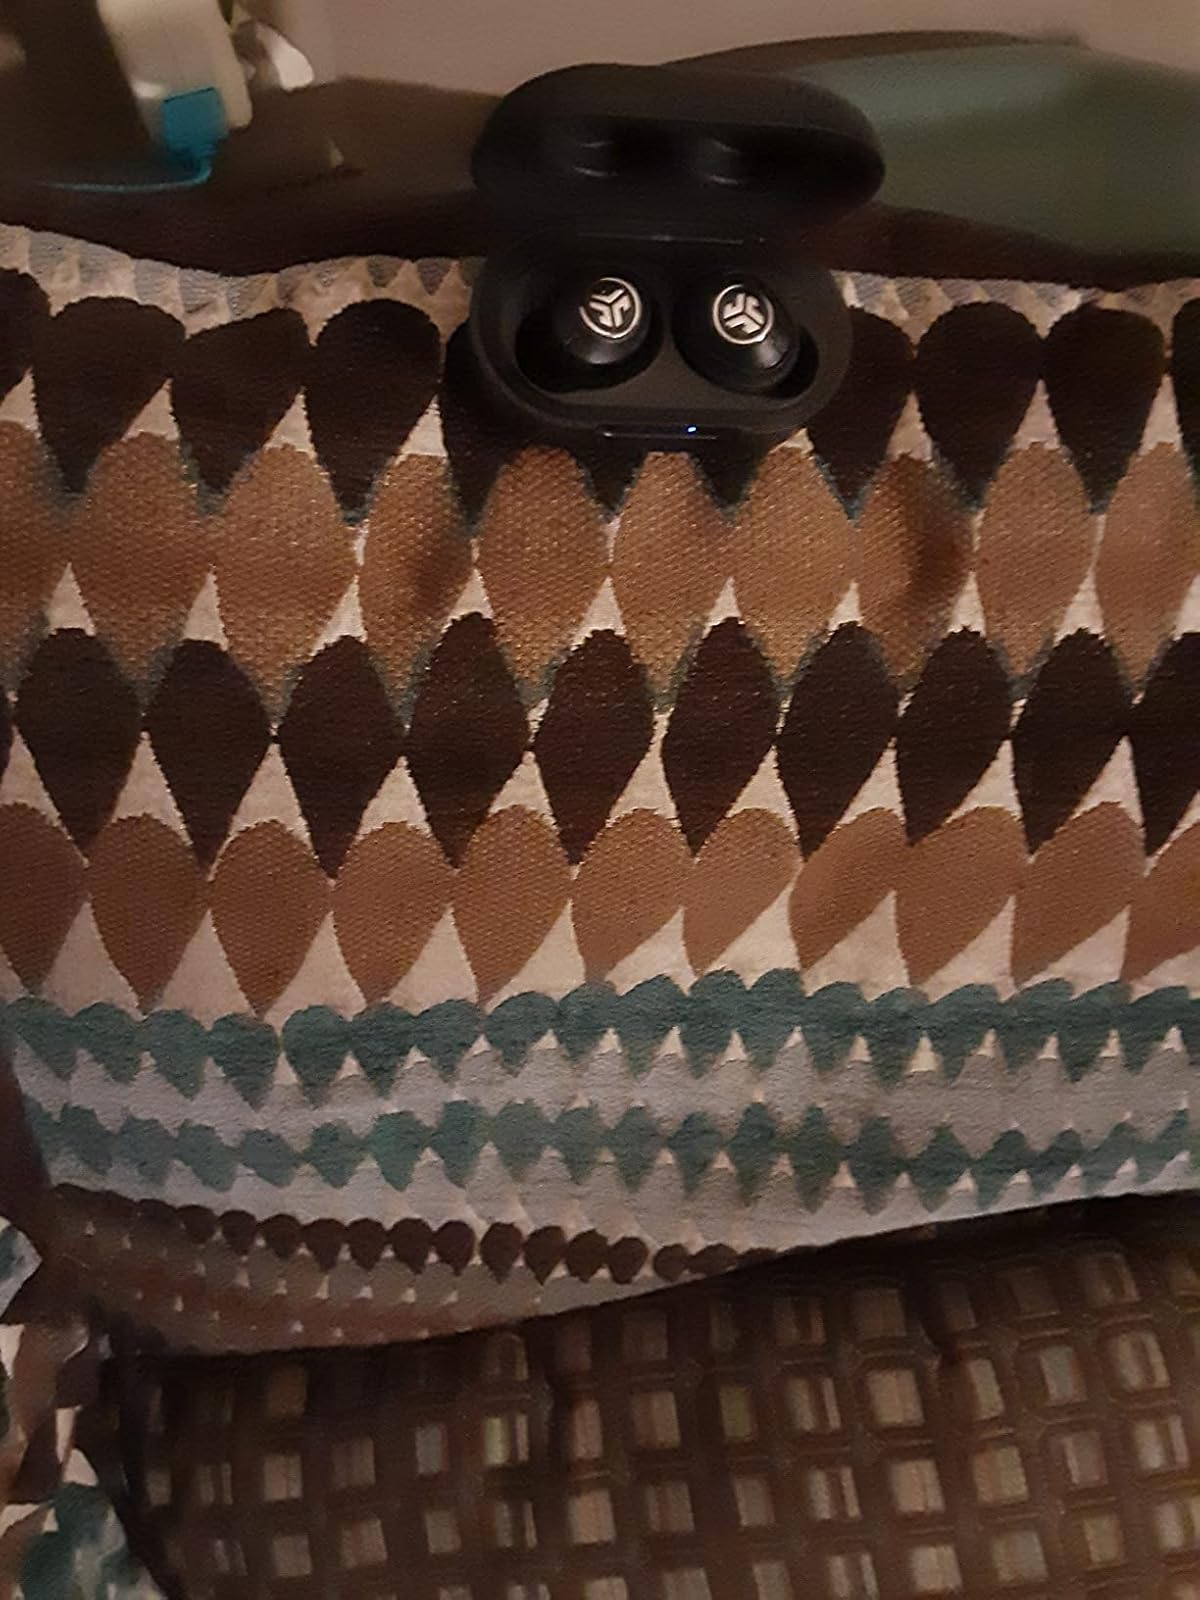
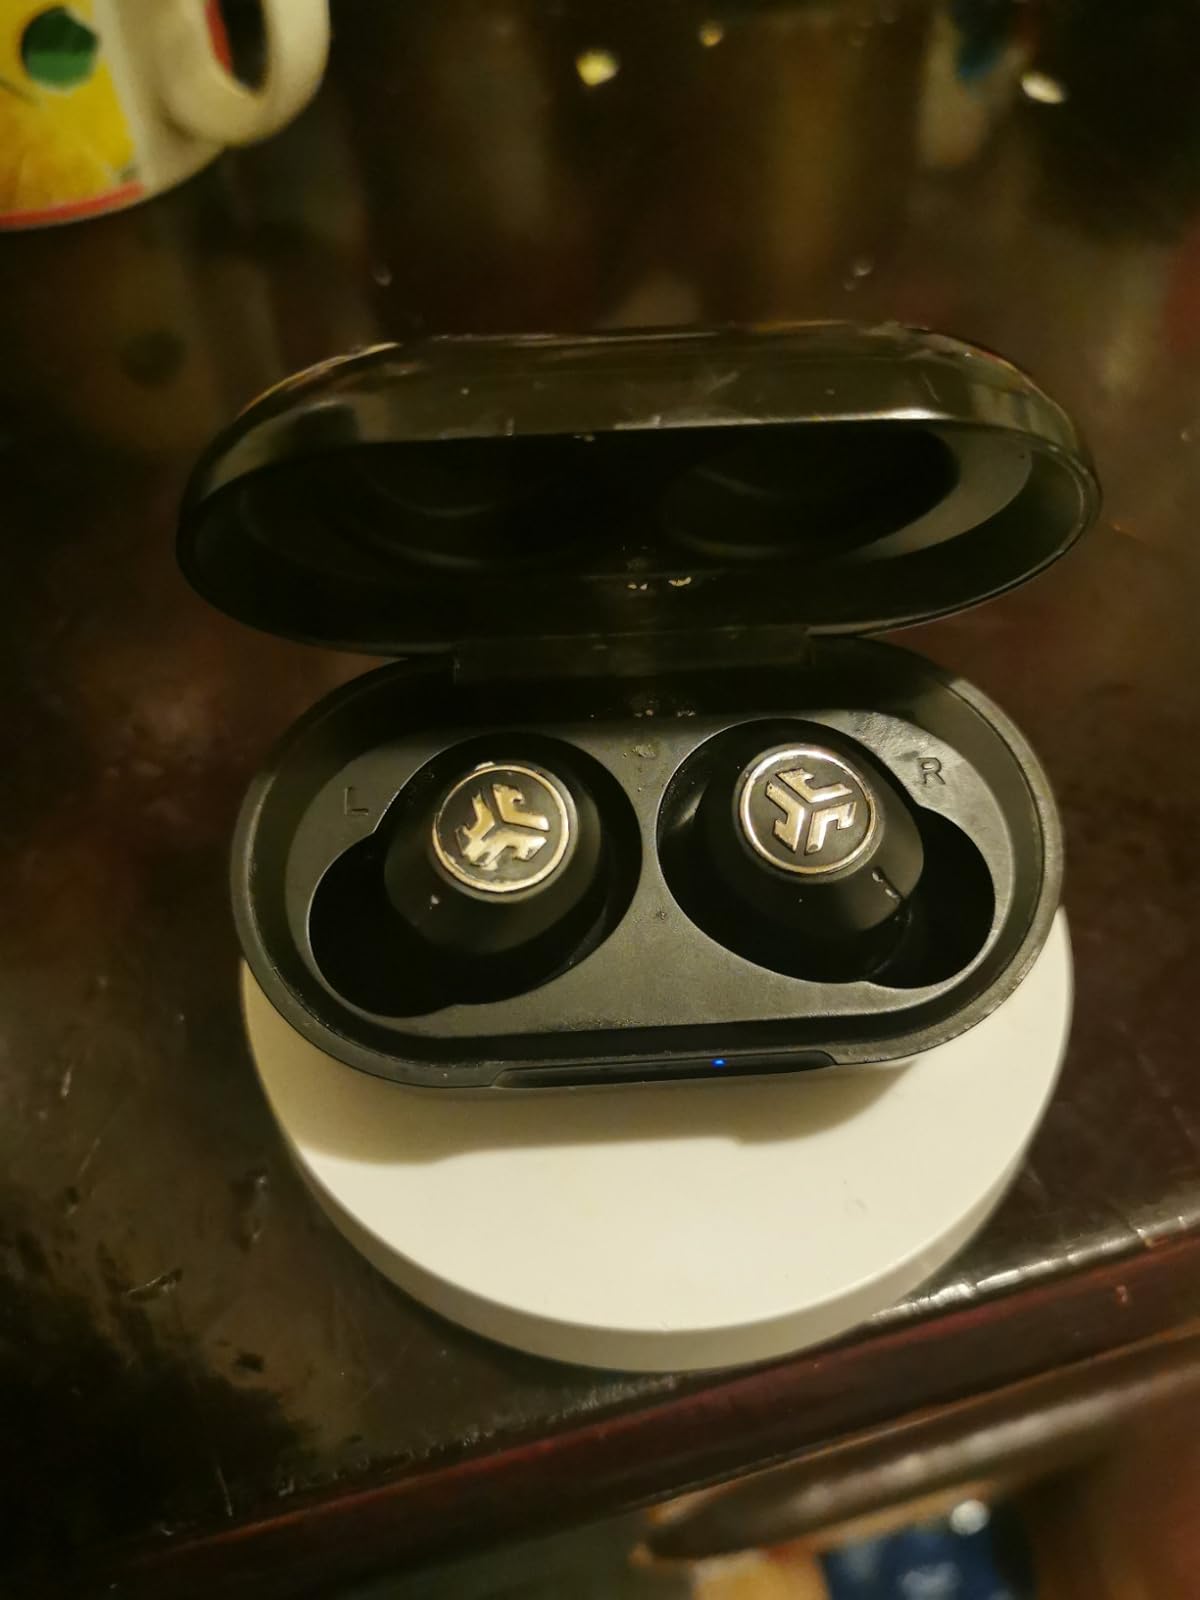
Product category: earbuds
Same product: yes